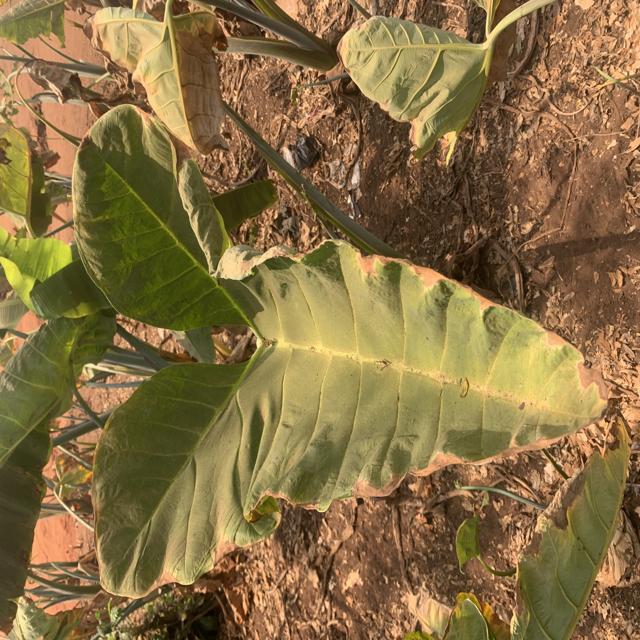
Label: Early_Blight